Claude Gillot

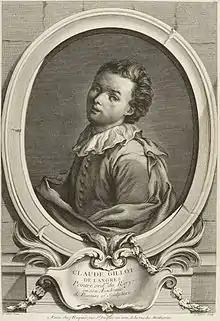
Jean Aubert's engraving of Gillot's self-portrait, 1720

Claude Gillot (April 27, 1673 – May 4, 1722) was a French painter, printmaker, and illustrator, best known as the master of Watteau and Lancret.